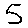
Label: 5